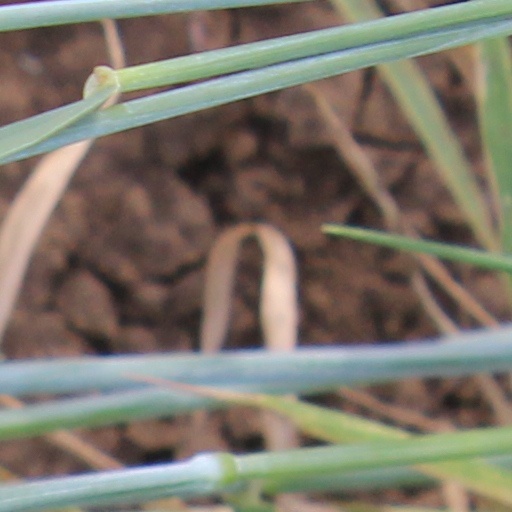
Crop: wheat